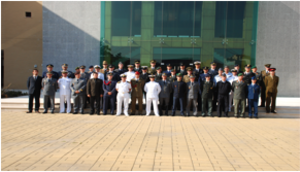
L’initiative européenne pour les échanges des jeunes officiers inspirée d’Erasmus, communément appelée par les médias « Erasmus militaire », est une initiative des États membres de l’Union européenne destinée à développer les échanges entre forces armées de futurs officiers militaires durant leur formation initiale ainsi que de leurs enseignants et instructeurs. La mise en œuvre par les États membres de l’initiative est strictement volontaire. L’autonomie de ceux-ci en matière de formation militaire n’est donc nullement mise en cause.